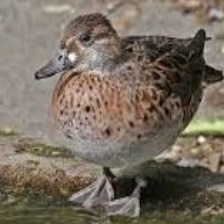
Species: BAIKAL TEAL
Scientific name: ANAS FORMOSA
ImageNet parent category: drake